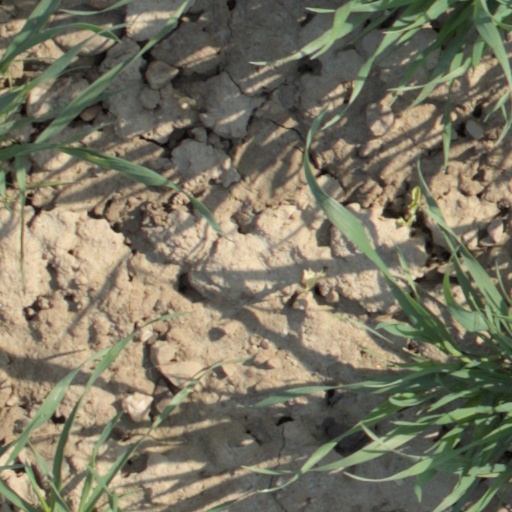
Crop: wheat